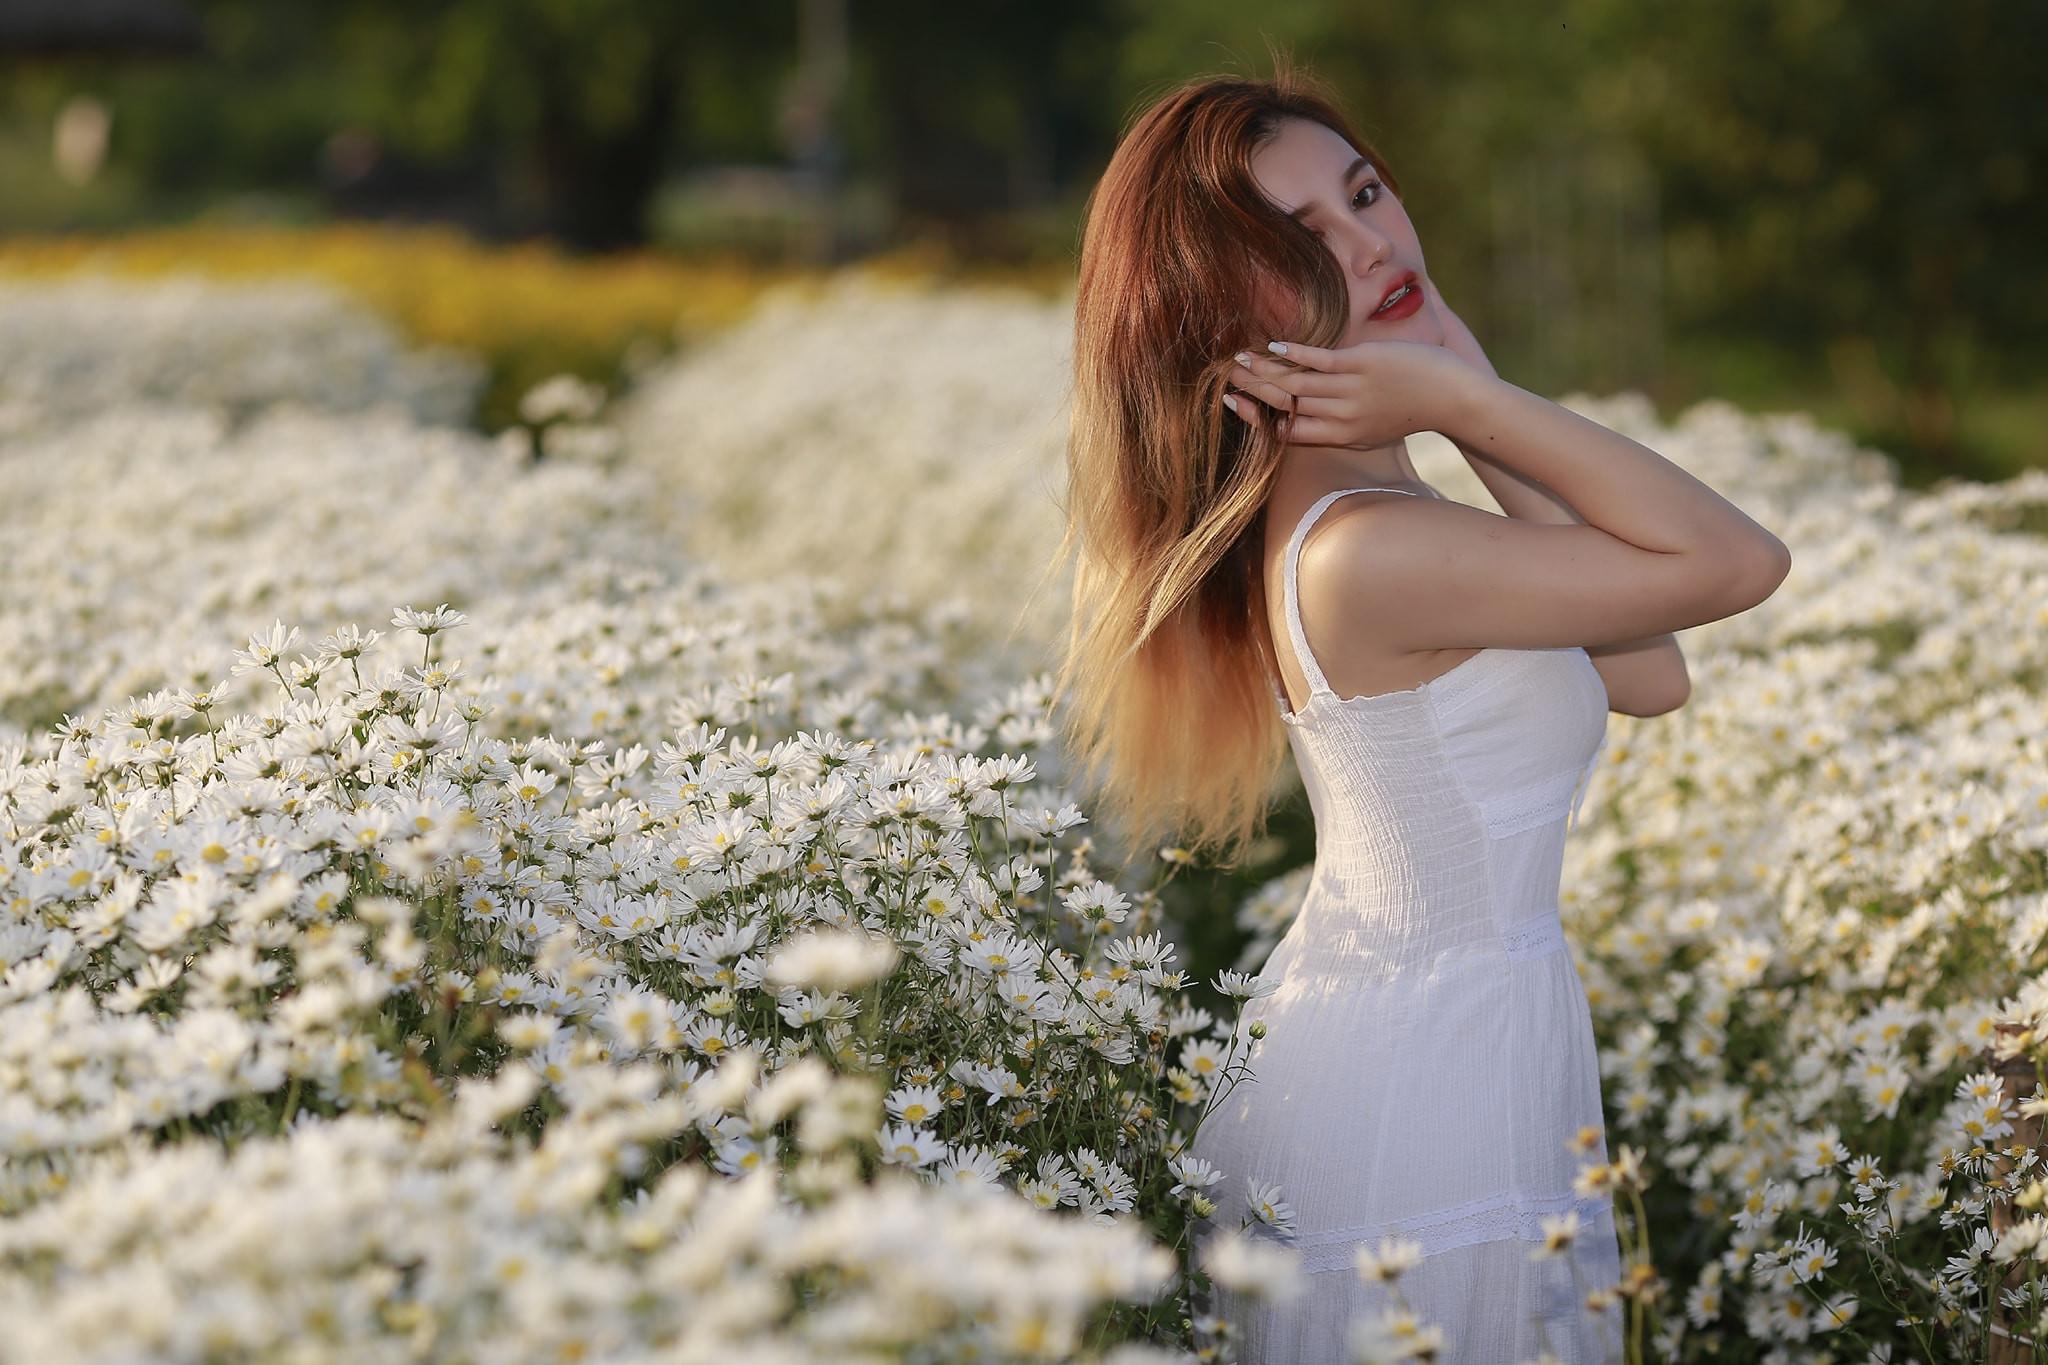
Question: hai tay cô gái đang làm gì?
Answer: đang để lên mặt